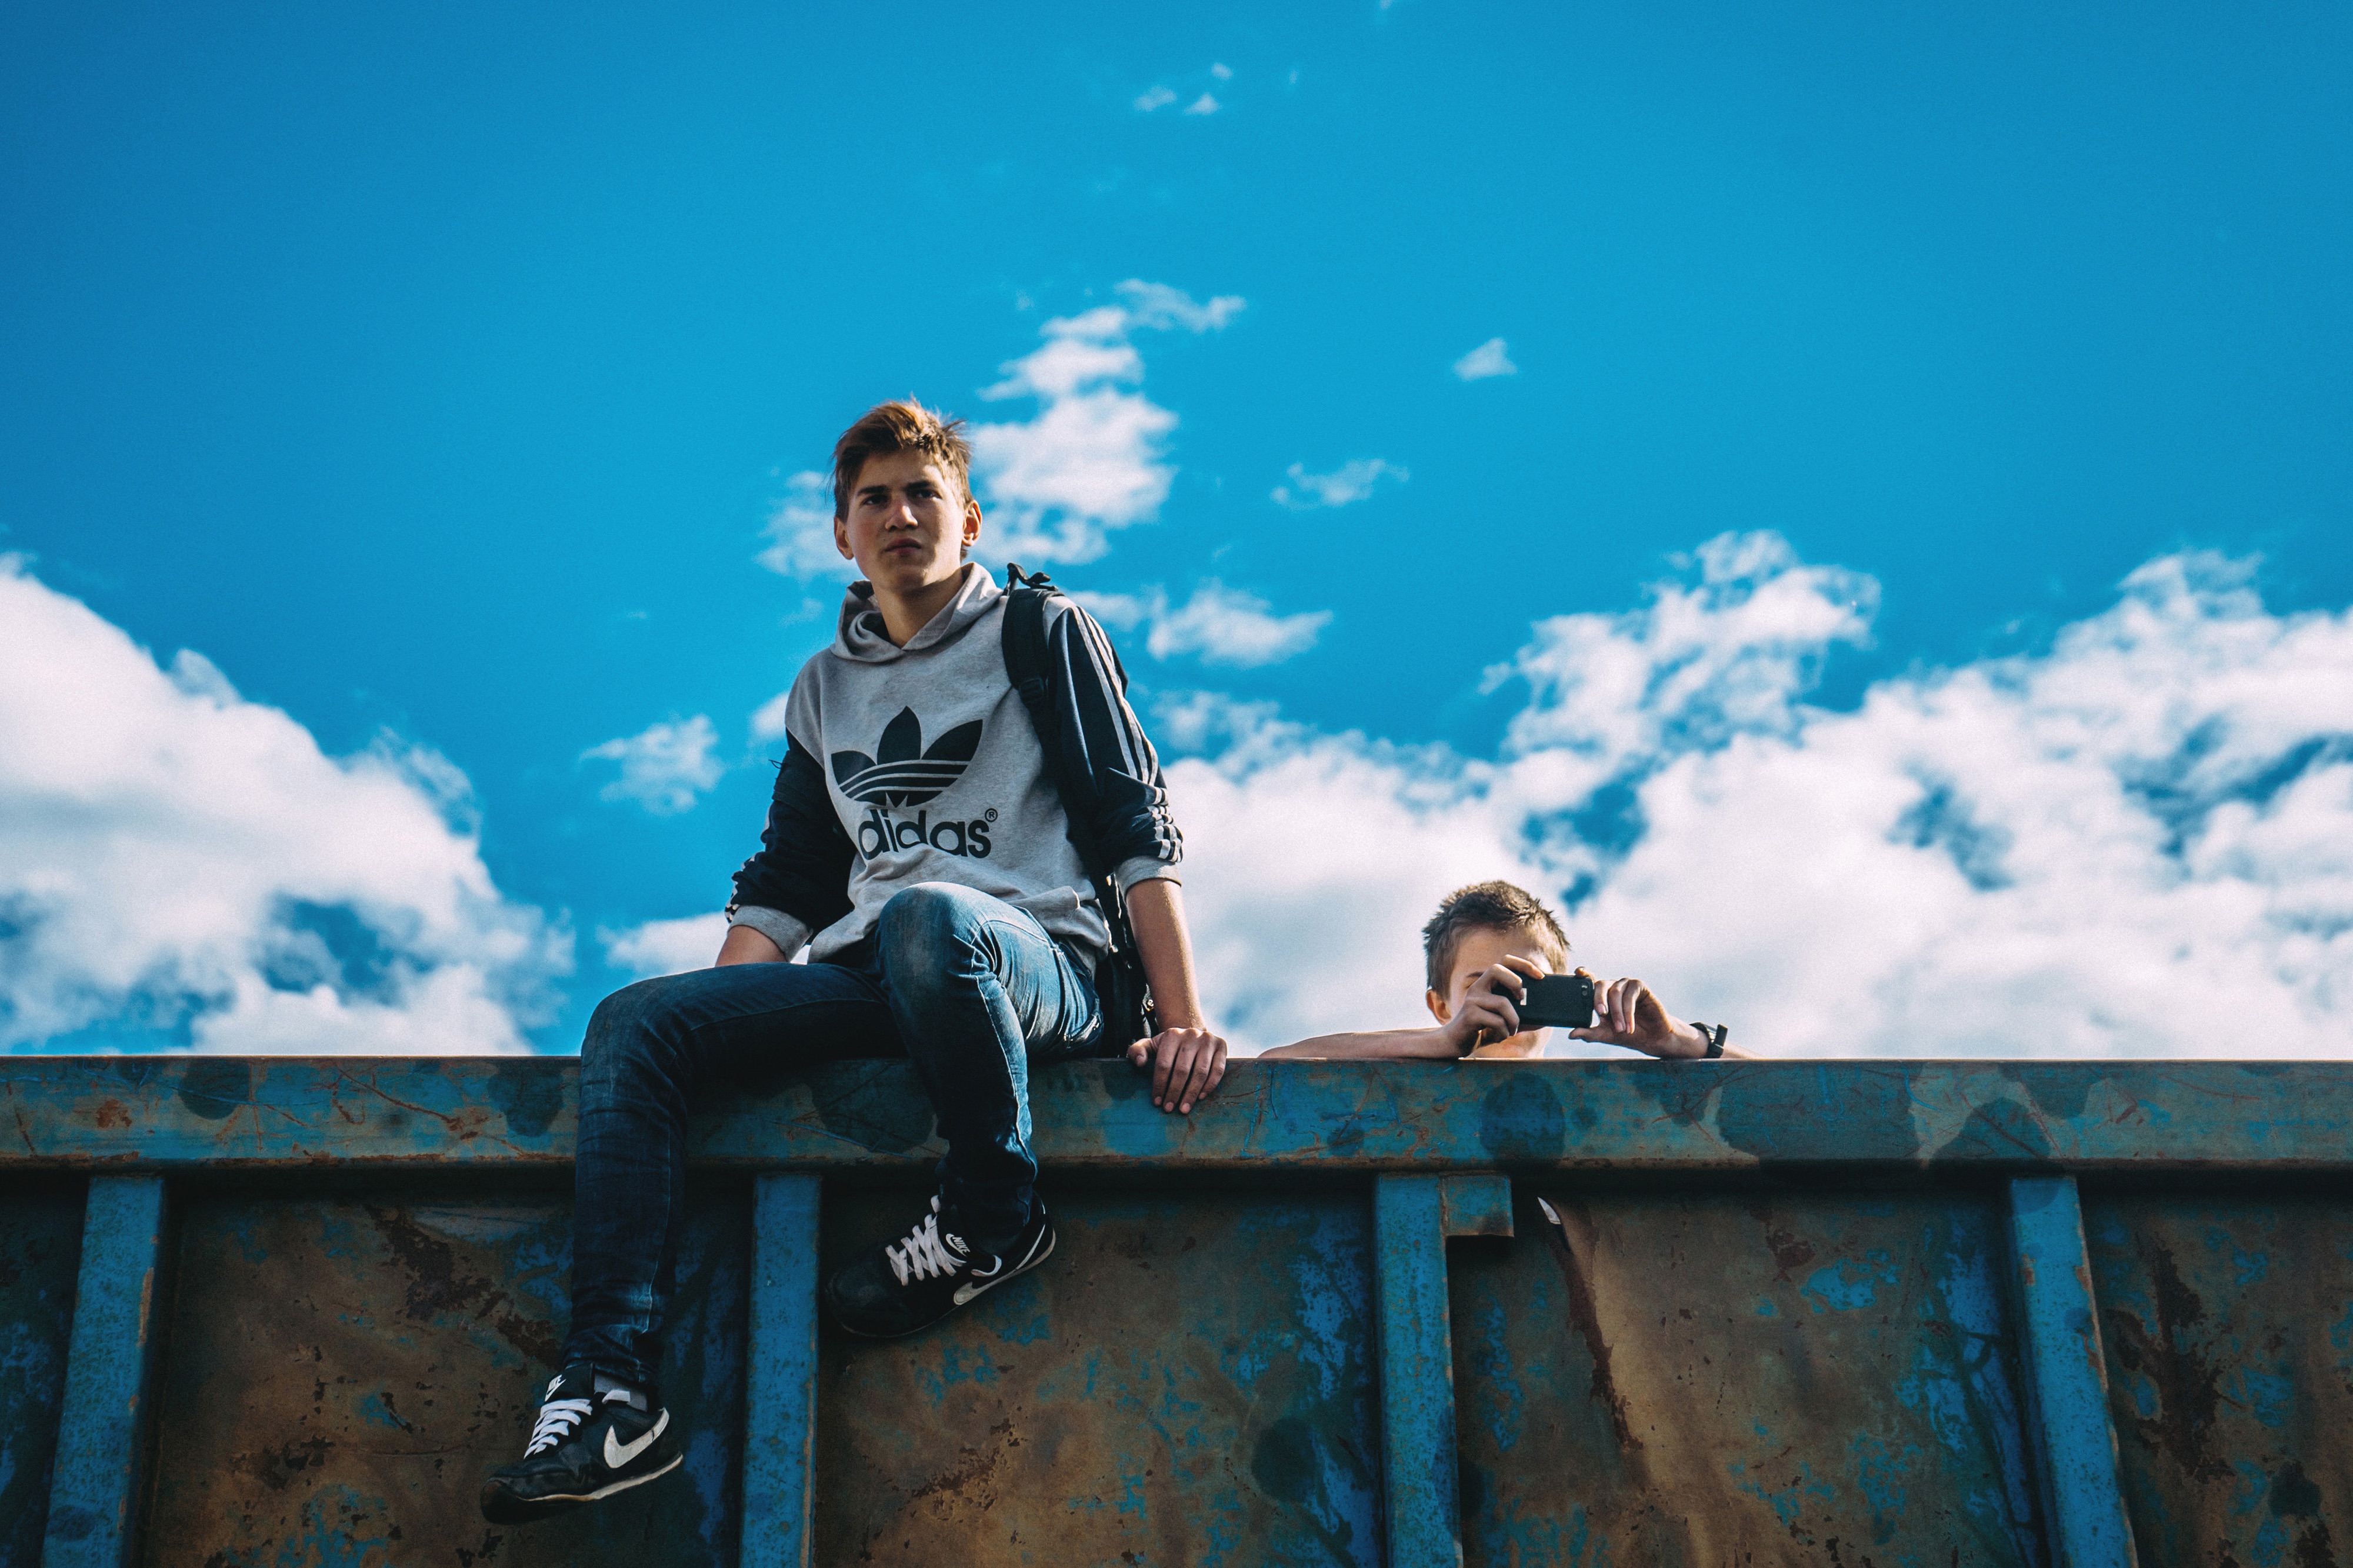
man, photography, photographer, male, guy, spring, color, blue, extreme sport, cemrea, photograph